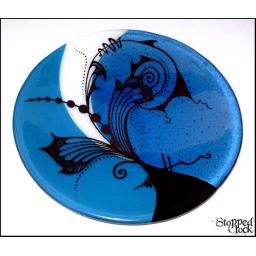
Circular shallow glass bowl uniting opaque and translucent glass, measuring 20cms in diameter and featuring hand-drawn illustrations.